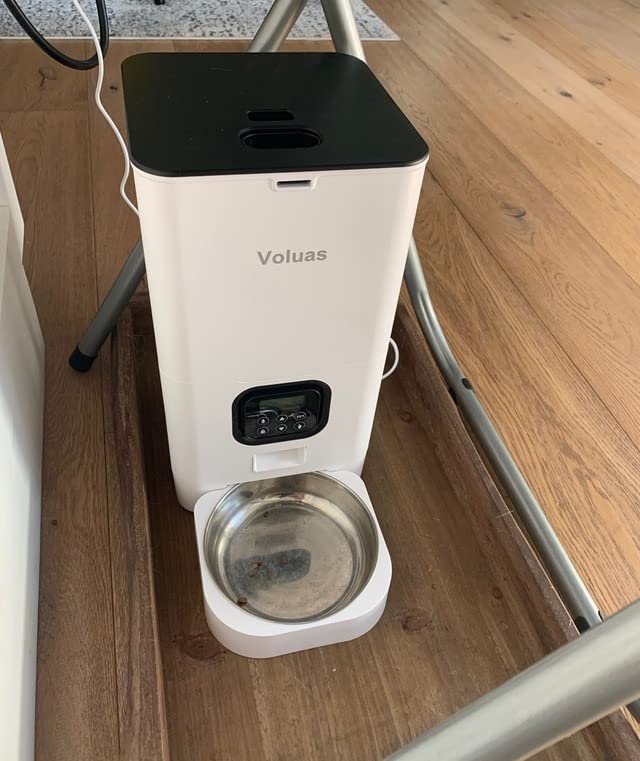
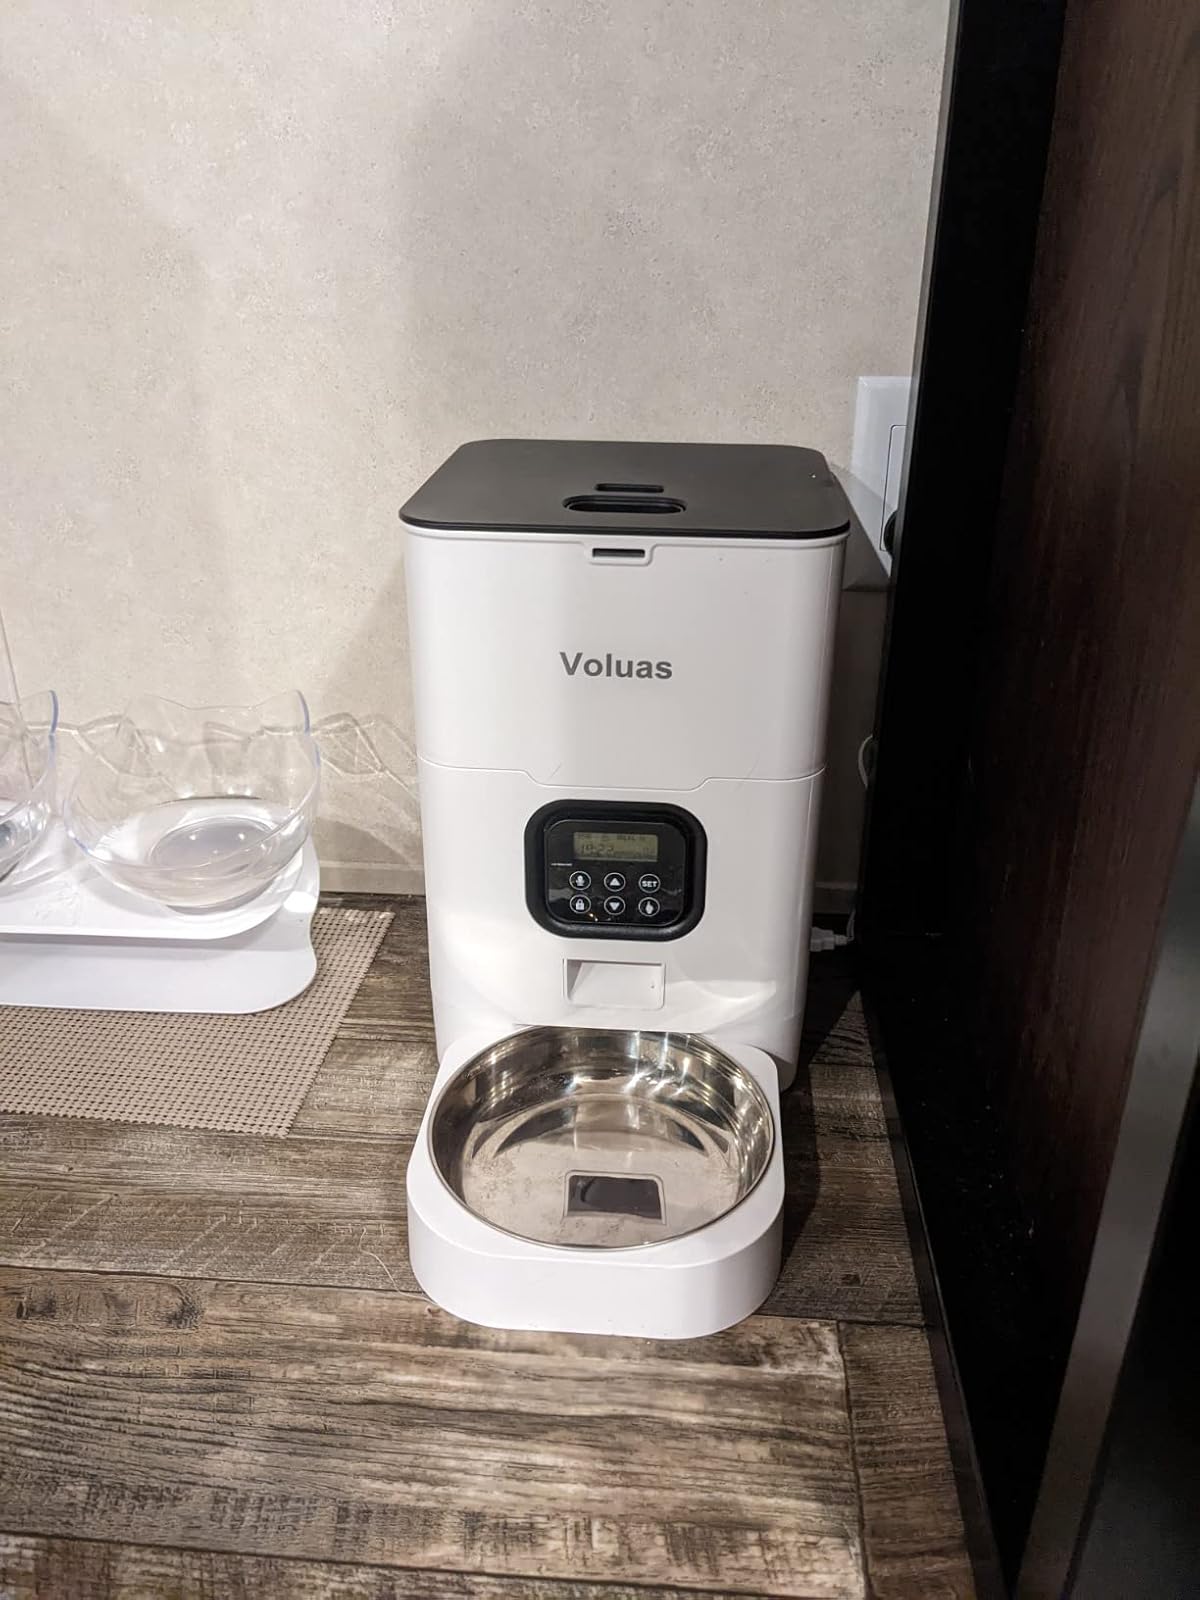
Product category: items_feeder
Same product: yes